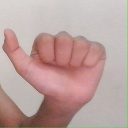
अक्षर: त